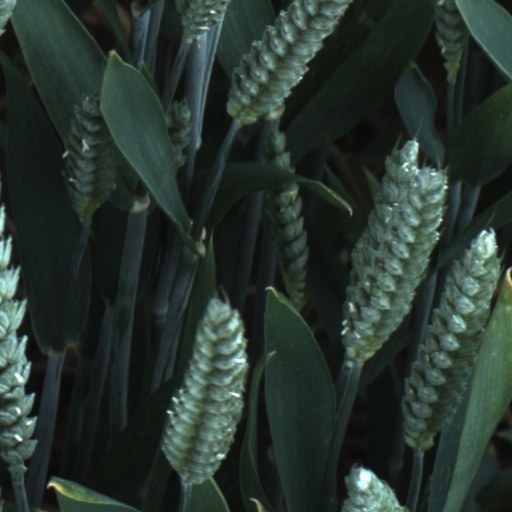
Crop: wheat